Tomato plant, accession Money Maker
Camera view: bottom (45 deg); turntable rotation: 300 degrees
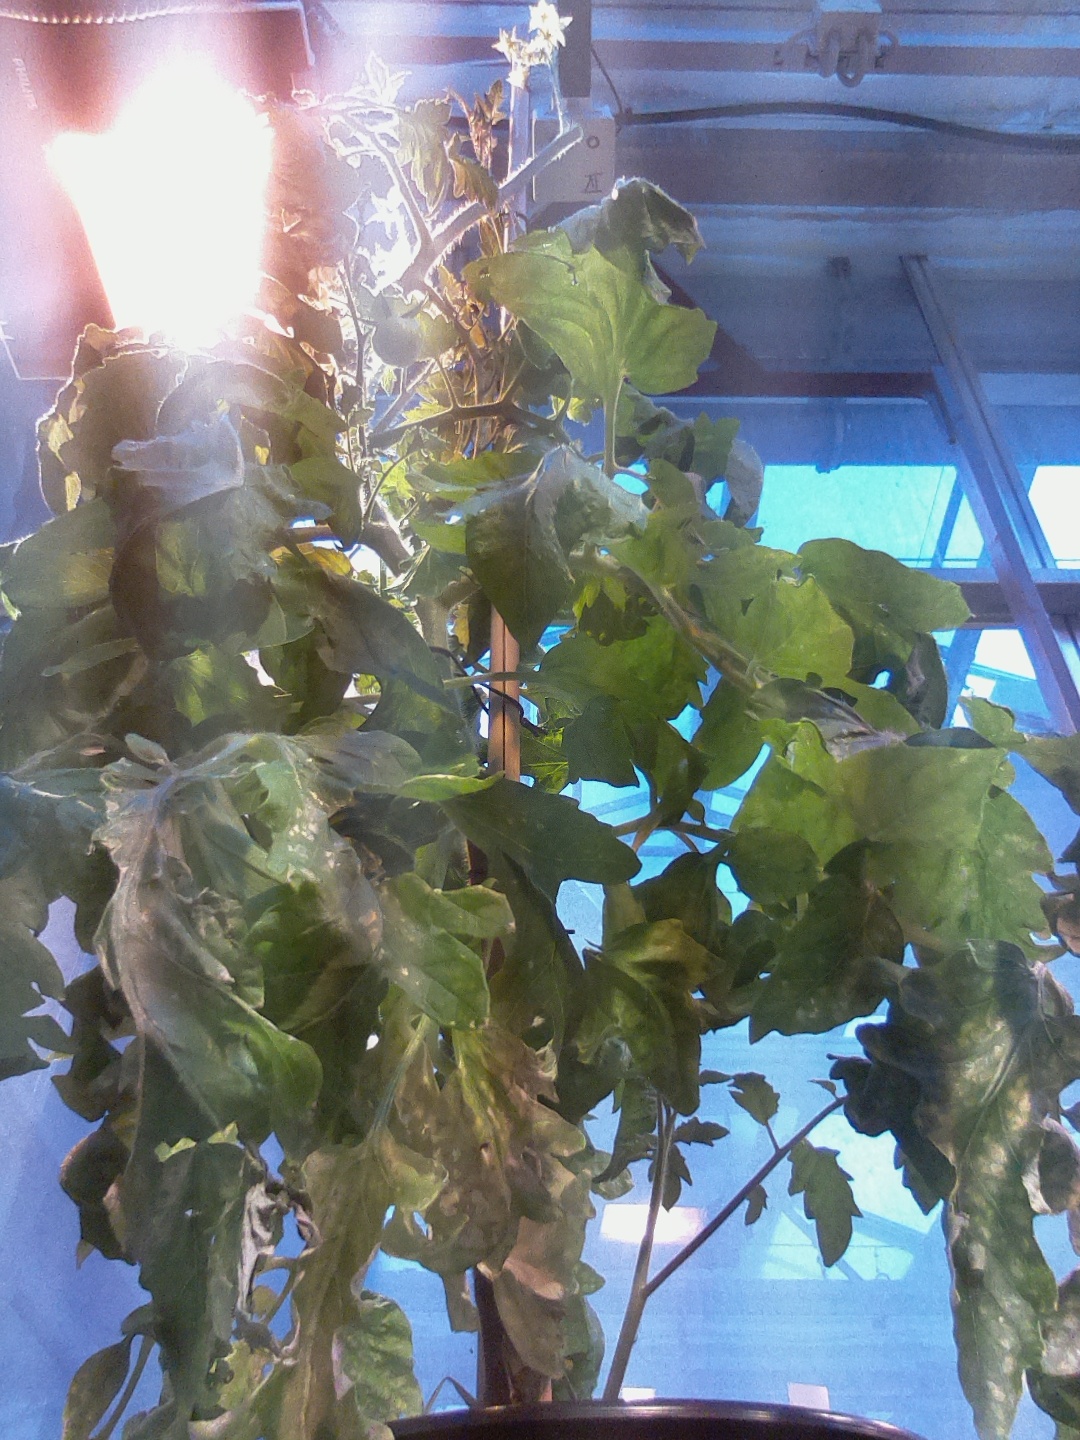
BBCH growth stage 71: 10%-20% of final fruit size